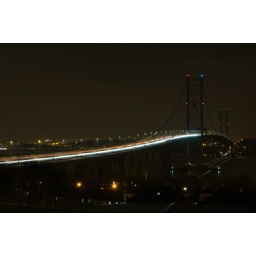
The Forth road bridge near Edinburgh, Scotland.